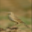
Label: bird